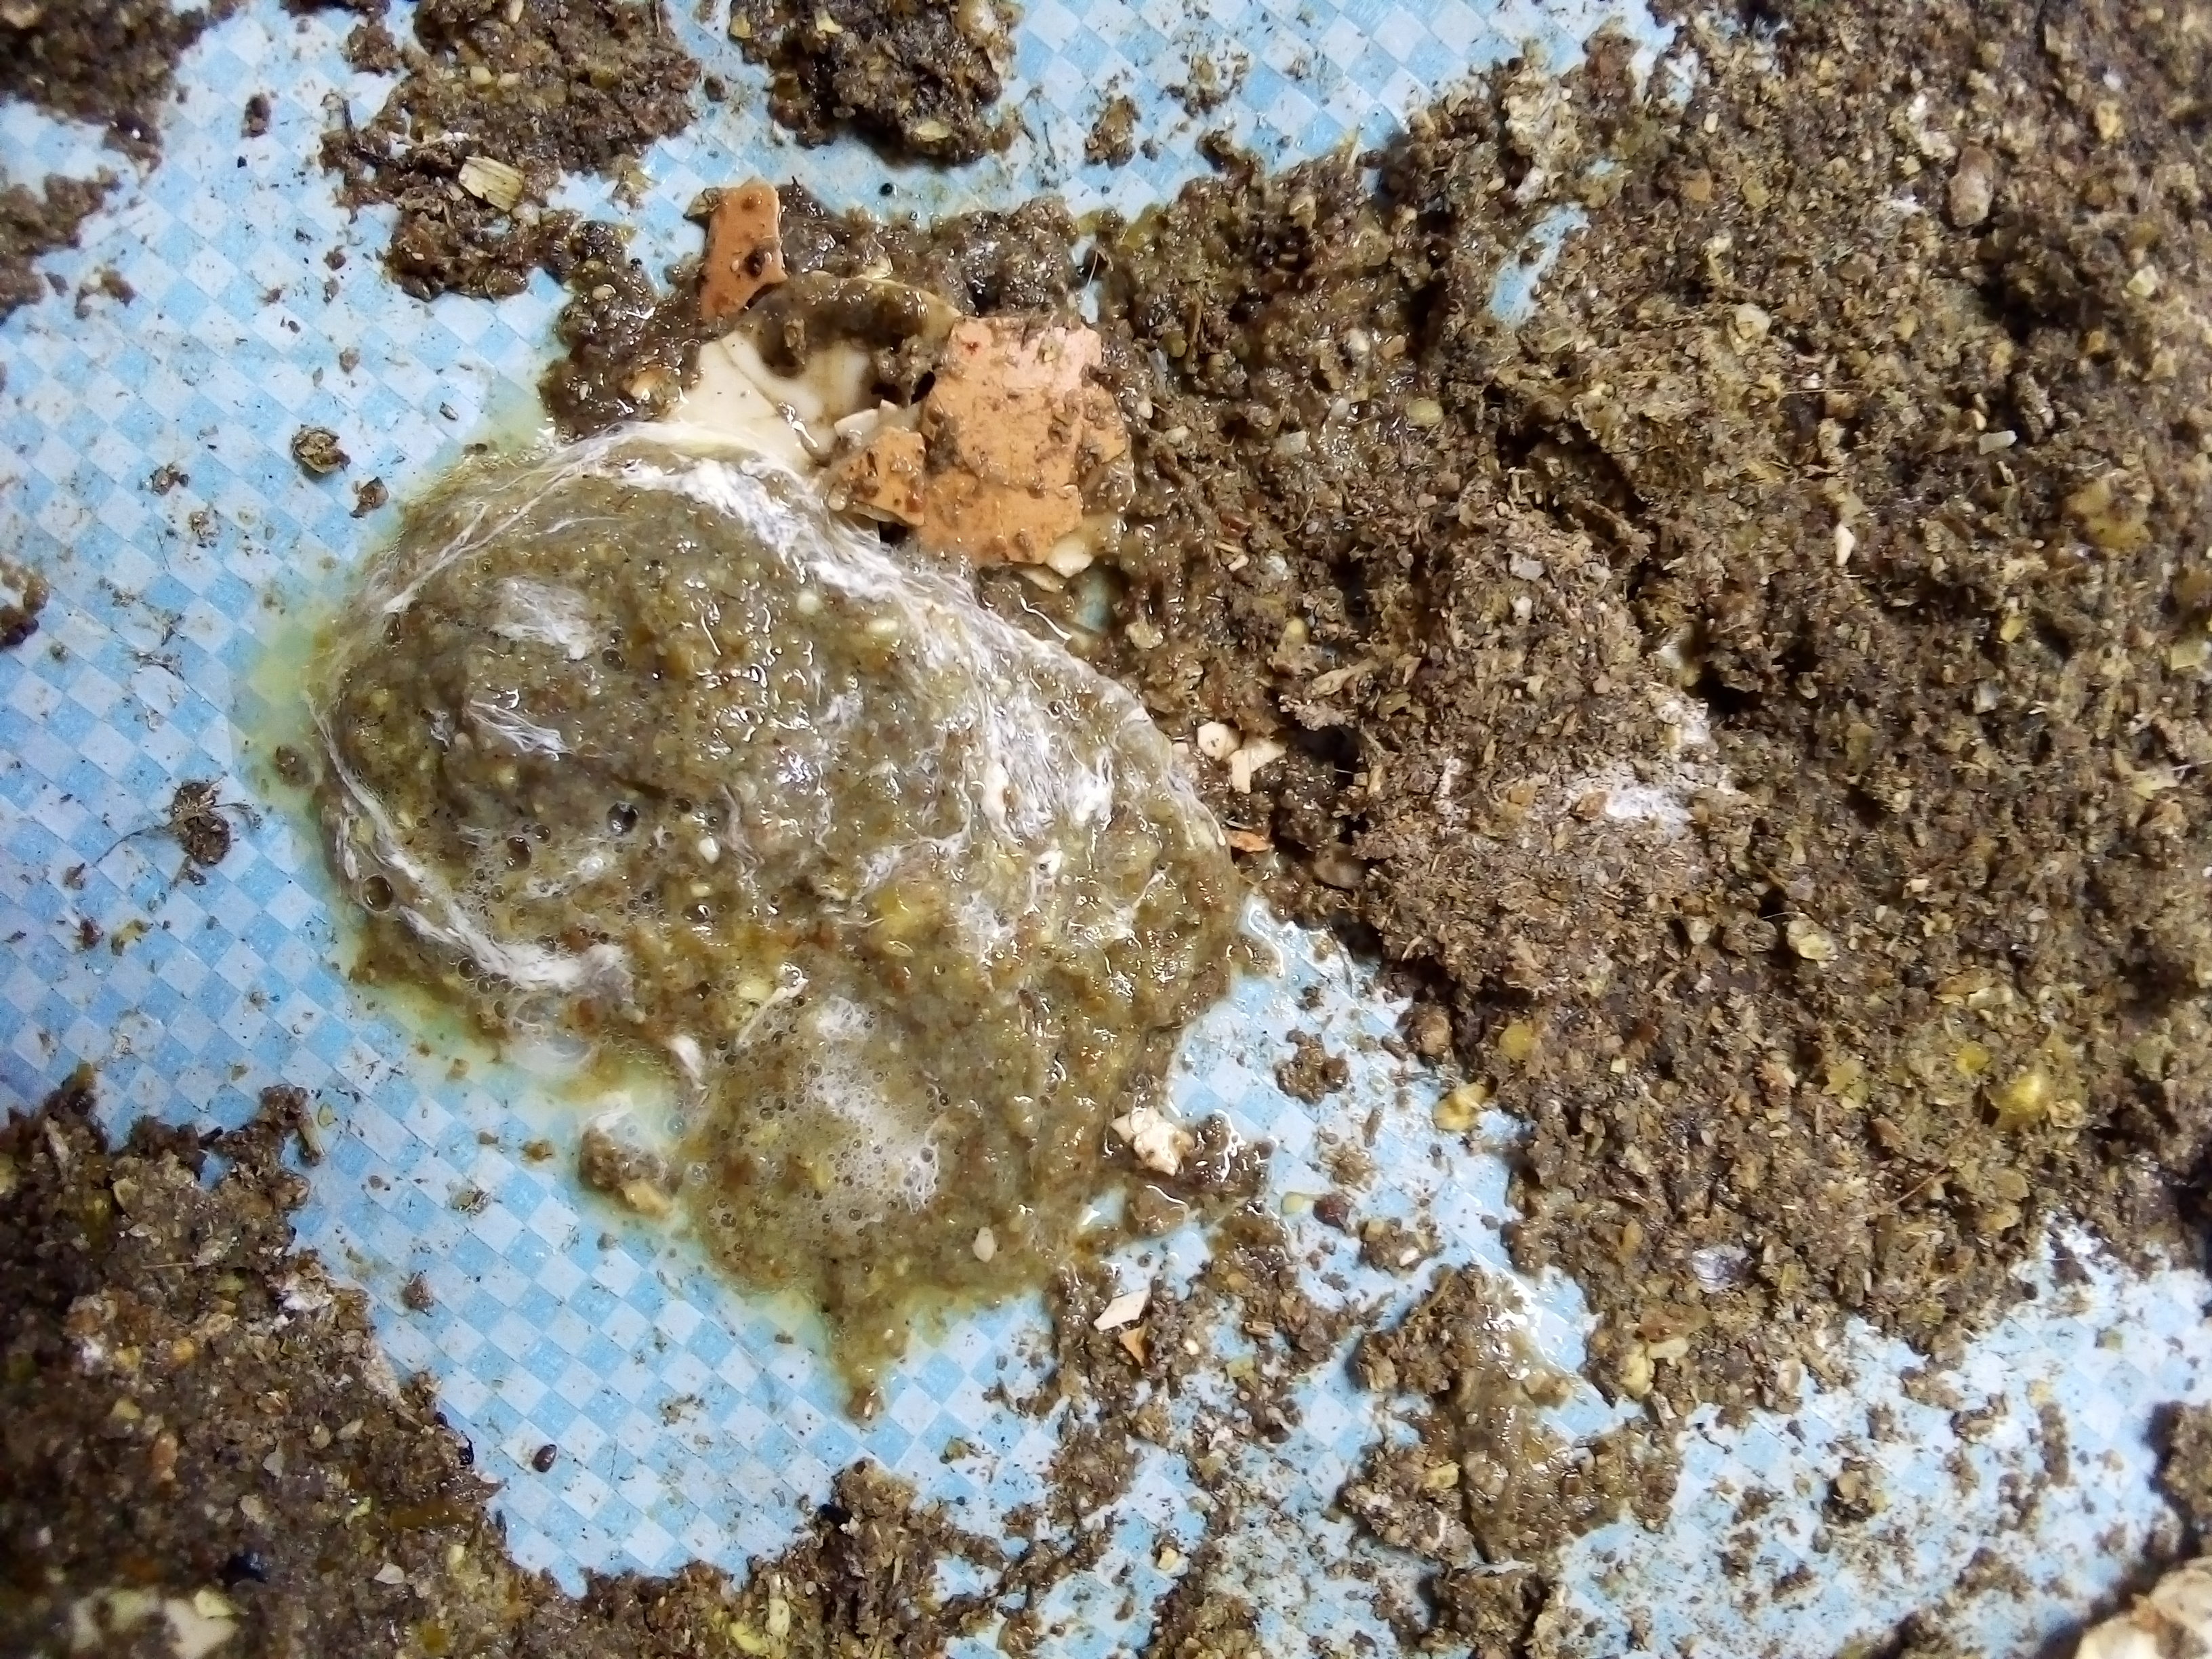
PCR-confirmed diagnosis: Salmonella